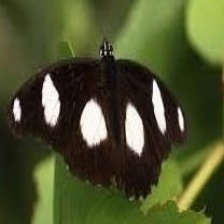
Species: DANAID EGGFLY
Butterfly family (ImageNet category): monarch